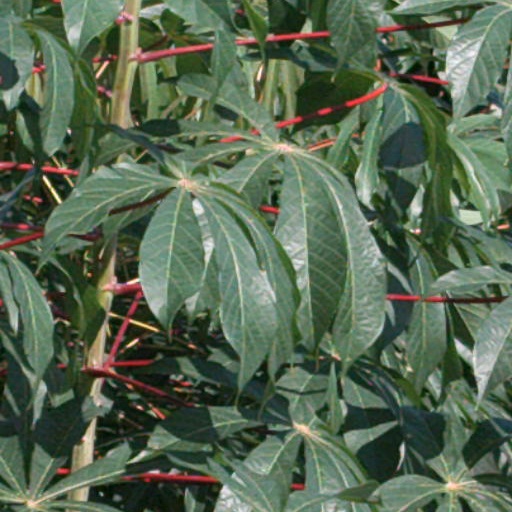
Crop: cassava